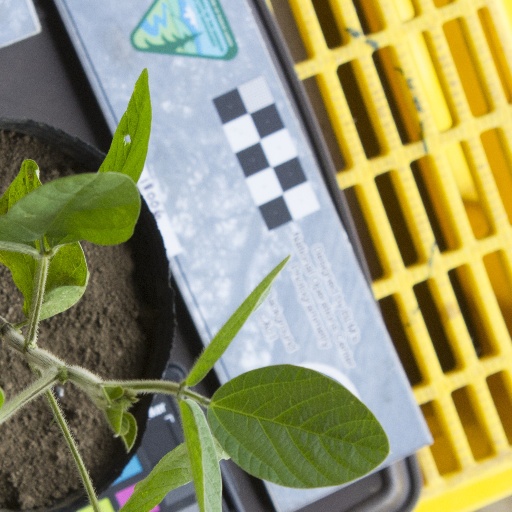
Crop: soybean